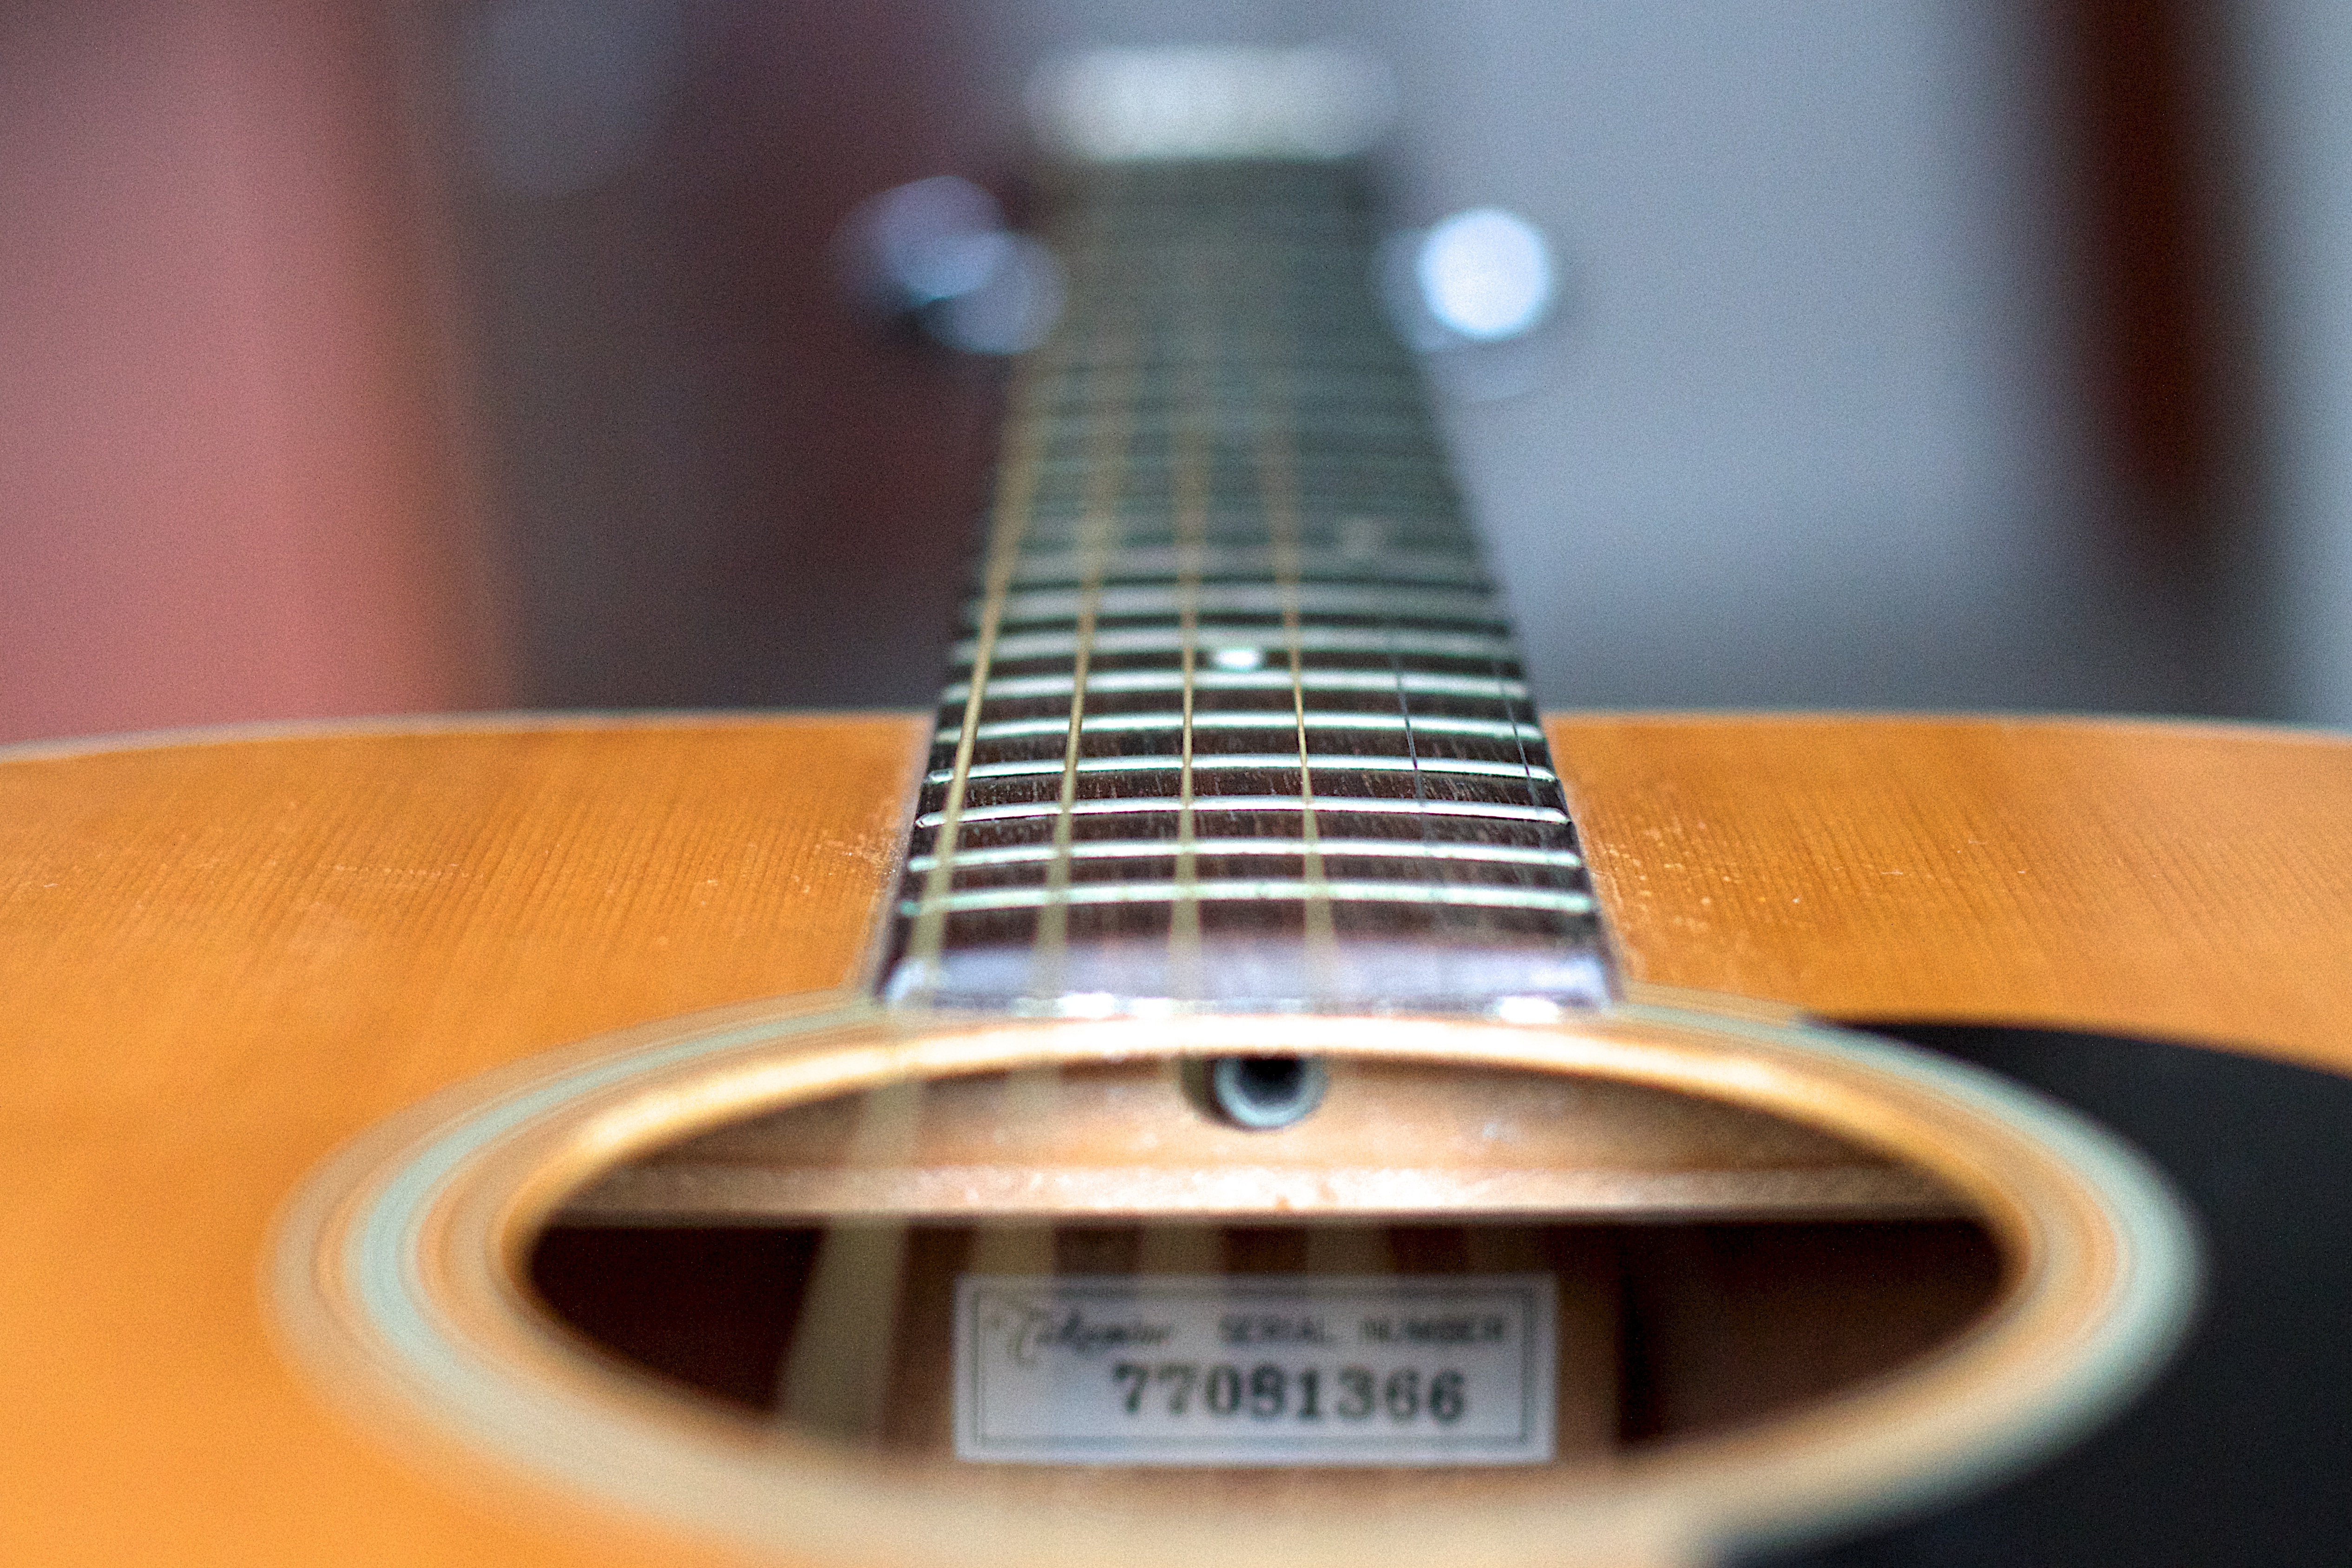
guitar, acoustic guitar, slide guitar, plucked string instruments, musical instrument, string instrument, close up, acoustic electric guitar, electric guitar, cuatro, cavaquinho, ukulele